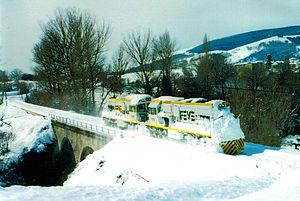
Le chemin de fer de La Robla est la ligne à voie étroite la plus longue d'Europe Occidentale, avec 335 km, comprise entre La Robla et Bilbao, en Espagne